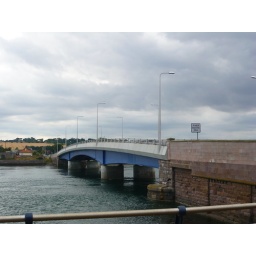
New bridge over the river South Esk.